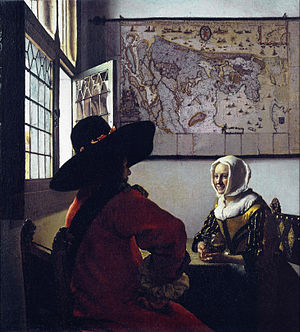
Johannes Vermeer / Metoder
Soldaten og den smilende pige (1658), en kraftig perspektivforkortning gør at soldaten forekommer flere gange større end pigen.
Johannes Vermeer var en nederlandsk kunstmaler, der regnes som en af den nordeuropæiske baroks mest talentfulde malere. Han var aktiv i den Den hollandske guldalder, hvor landet var inde i en periode af uset politisk, økonomisk og kulturel storhed.